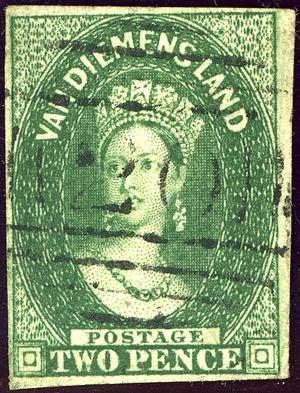
L’effigie Chalon est le nom donné aux séries de timbres-poste illustrées d'un portrait de la reine Victoria, créé à partir d'une peinture d'Alfred Edward Chalon.